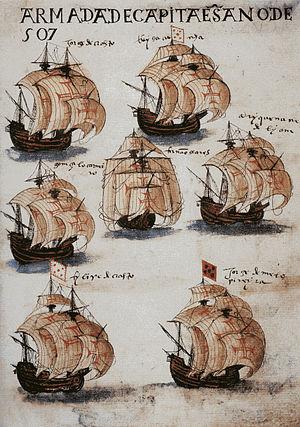
Armada portugaise, Livre de Lisuarte de Abreu'